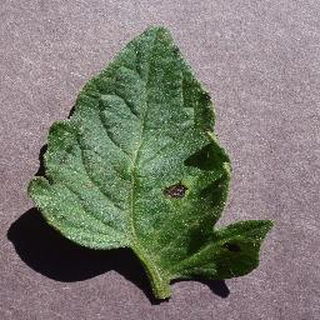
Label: tomato_early_blight